Patharlapahad

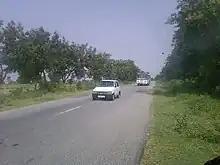
The road (Suryapet-Warangal Highway) connecting Patharlapahad

The village has a Zila Parishad school that educate the students up to tenth standard (SSC - Secondary School Certificate). Patharlapahad is notable in the district for educated talent who serves as employees in wide variety of professional occupations. The village is famous for producing the most number of teachers in the mandal. There are in the village presently 1 doctor, 205 government teachers, 12 engineers, 1 DSP 4 circle inspector of police, 4 sub-inspector of police and 6 constables.